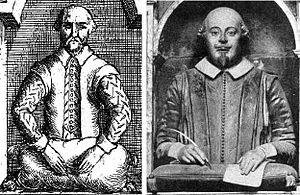
La question de la paternité des œuvres de Shakespeare porte sur l'éventualité que les œuvres attribuées à William Shakespeare aient été écrites par un autre que le natif de Stratford-upon-Avon. Les « anti-stratfordiens » — dénomination collective des tenants des diverses théories qui partagent cette hypothèse — voient dans le Shakespeare de Stratford un prête-nom destiné à protéger l'identité du ou des auteurs réels, qui pour des raisons propres n'auraient pas voulu ou pas pu endosser publiquement ce statut. Bien qu'elle ait suscité un grand intérêt dans le public, cette position est considérée comme « marginale » par la quasi-unanimité des spécialistes de Shakespeare et des historiens de la littérature, dont la plupart ne l'évoquent jamais que pour en réfuter ou en relativiser les arguments.